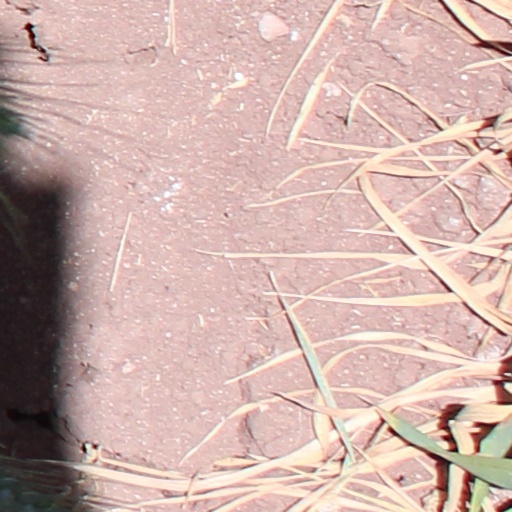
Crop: wheat